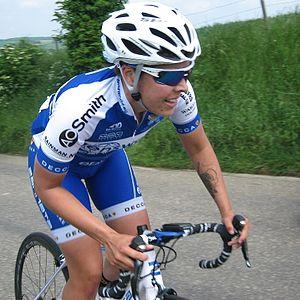
Kim de Baat est une coureuse cycliste née néerlandaise et devenue belge courant 2015.